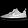
Label: Sneaker